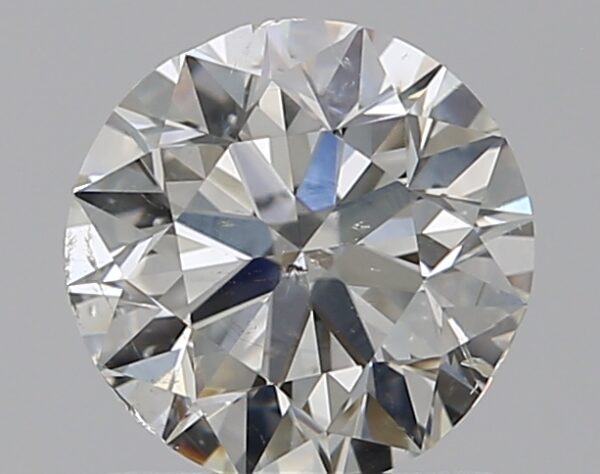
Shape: round
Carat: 1
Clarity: SI2
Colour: I
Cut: EX
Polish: EX
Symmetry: VG
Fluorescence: N
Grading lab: GIA
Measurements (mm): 6.28 x 6.36 x 4